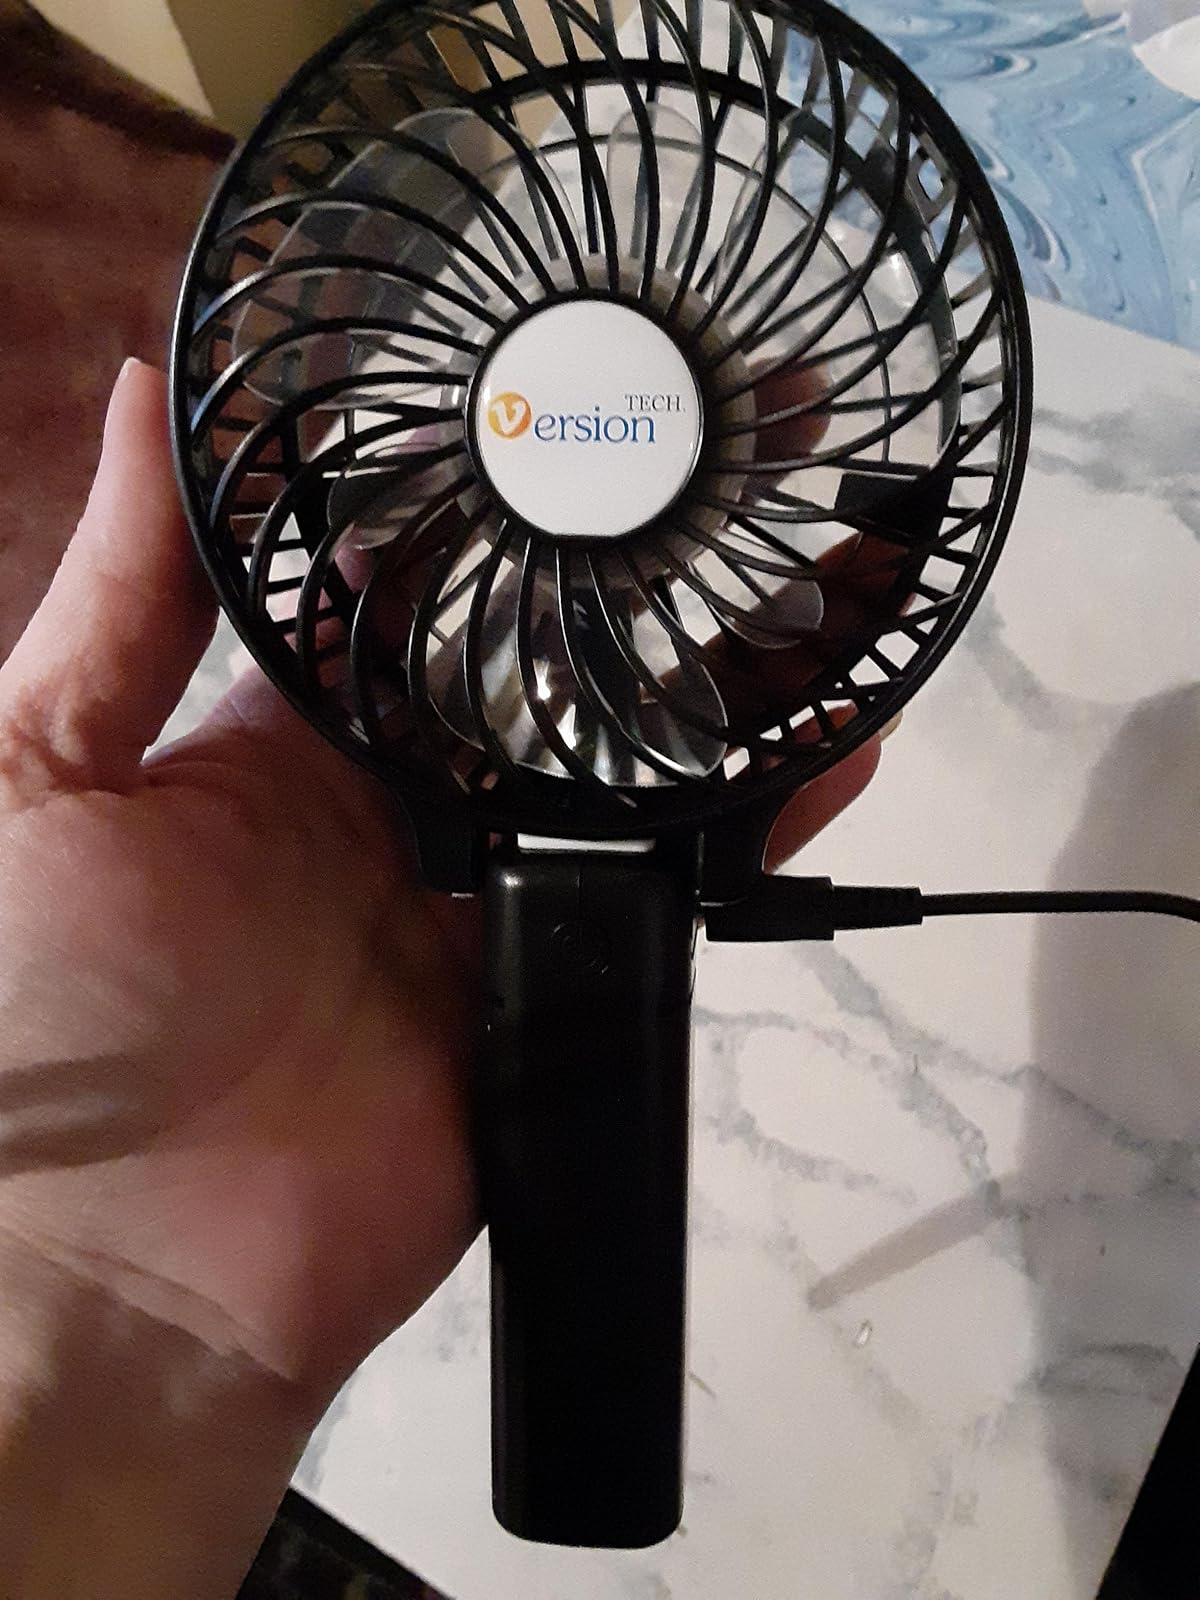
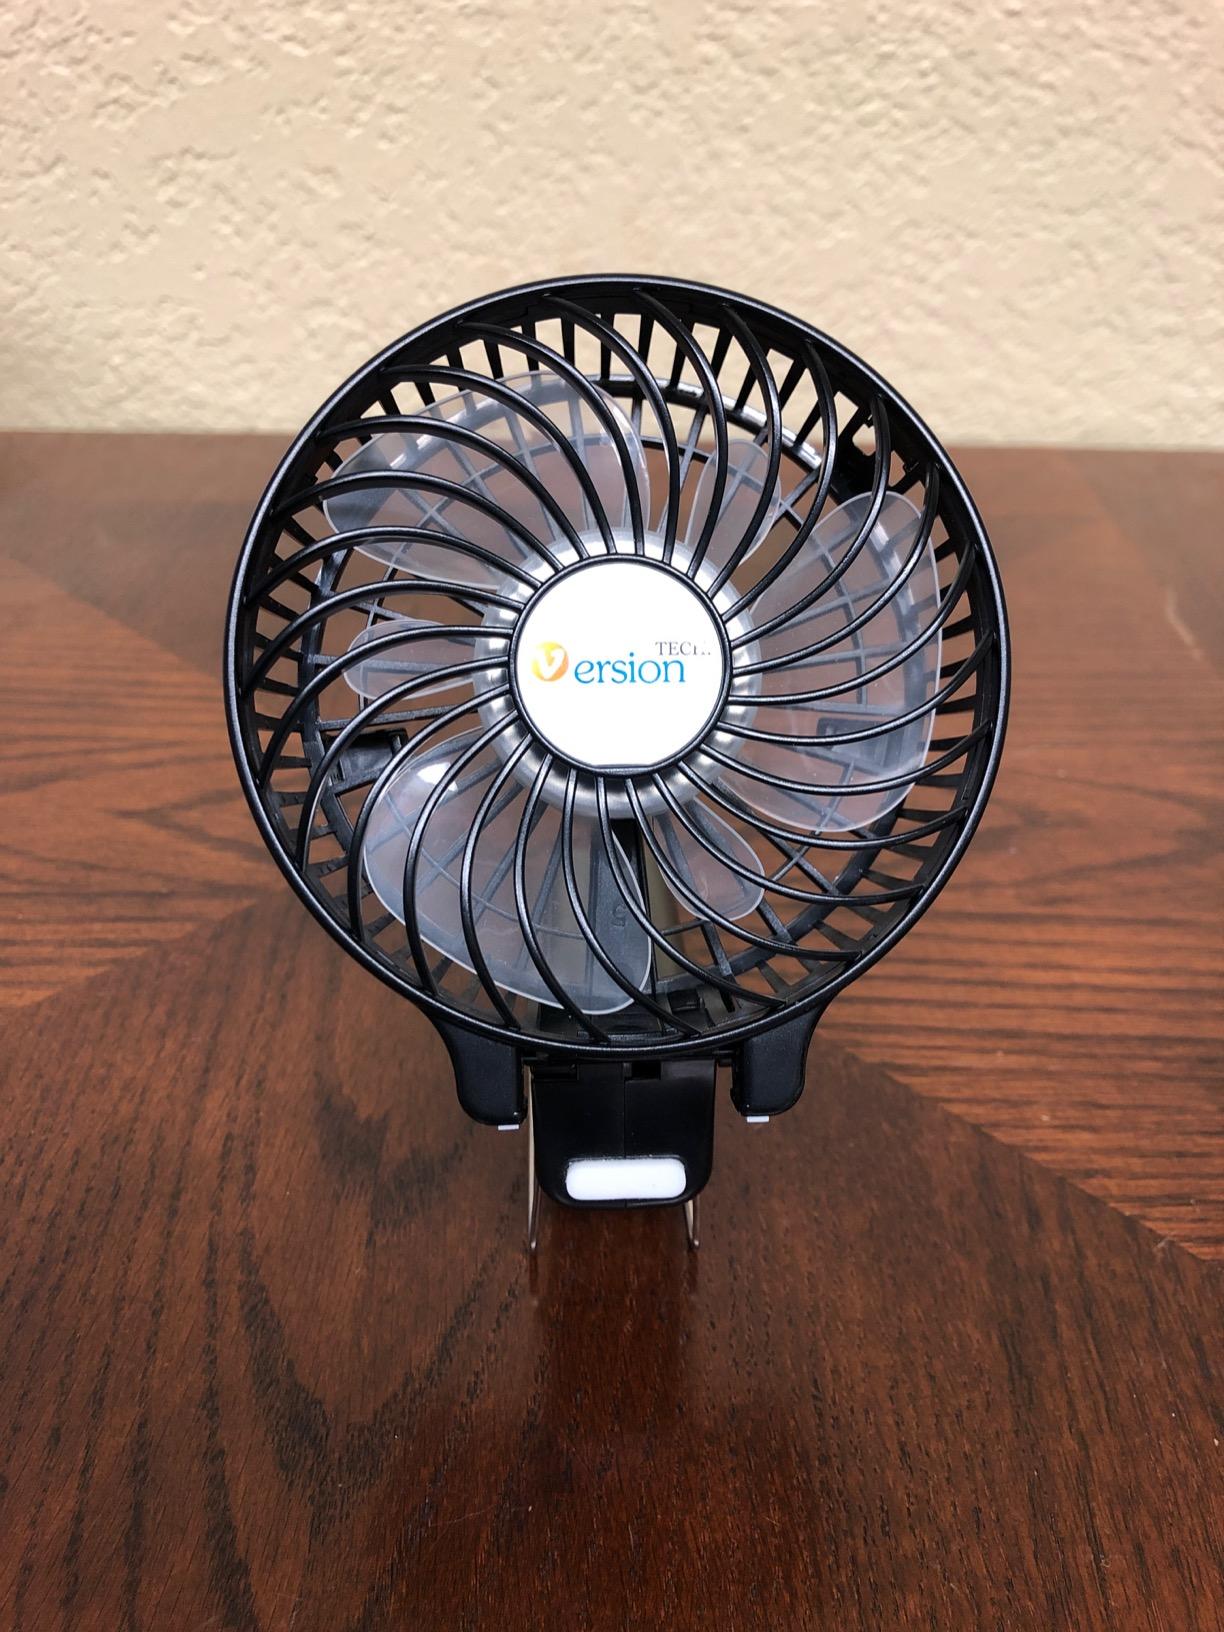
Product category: fan
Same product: yes